Upper Mantua

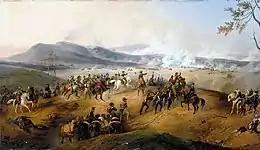
Battle of Castiglione (1796) (oil on canvas by Victor Adam)

In the seventeenth century, in the years 1628 - 1630, Upper Mantua was repeatedly traversed and disrupted by troop movements in the course of the war of succession for the Duchy of Mantua, with Venice intervening, trying to control the situation in Upper Mantua, siding with the French in defense of the rights of the Gonzaga-Nevers, against the imperials.